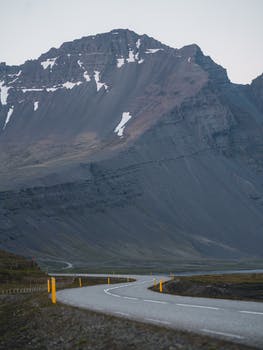
Label: No Watermark